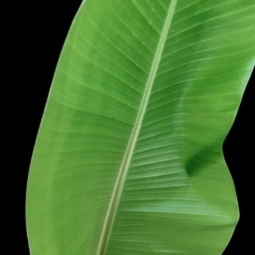
Label: Healthy